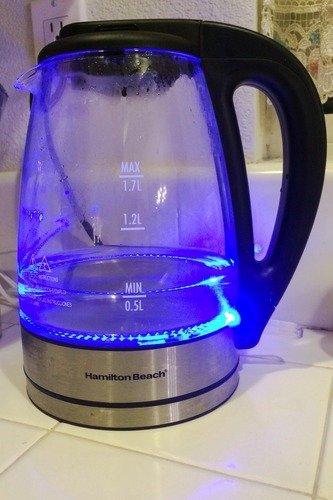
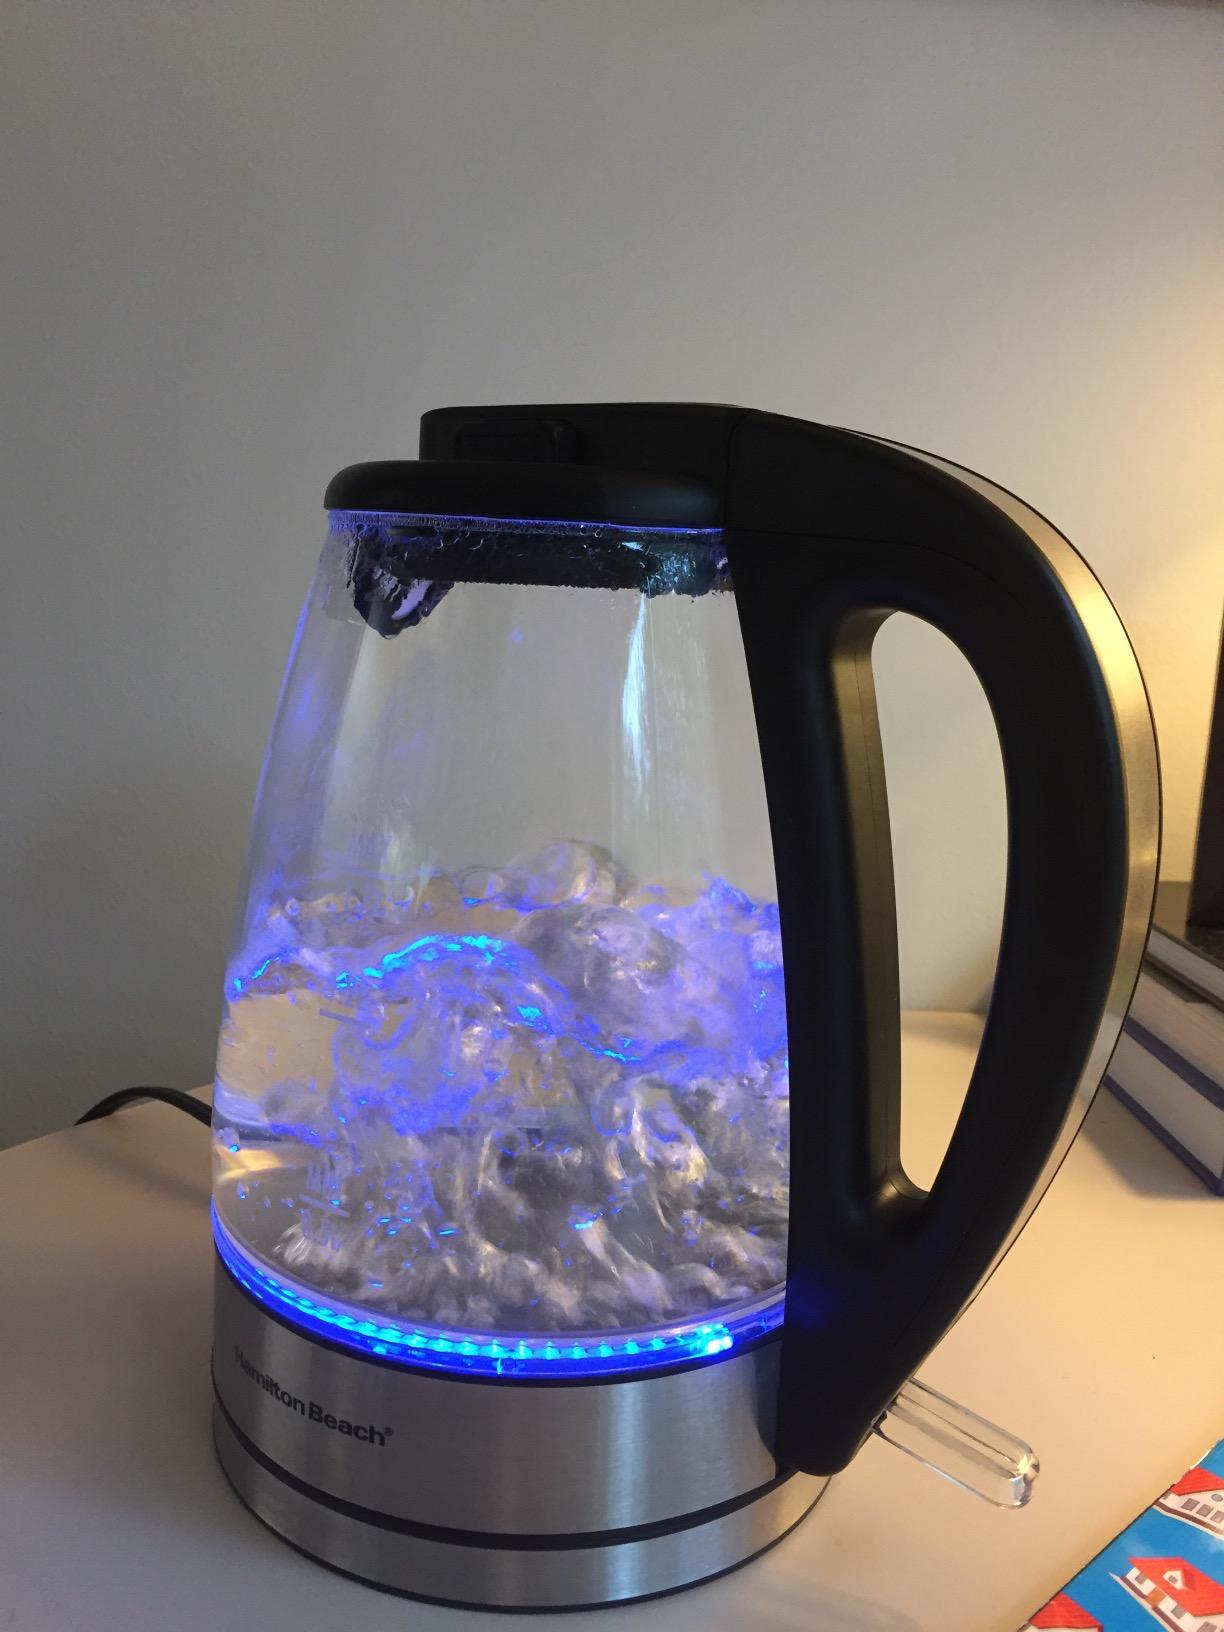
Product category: items_kettle
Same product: yes